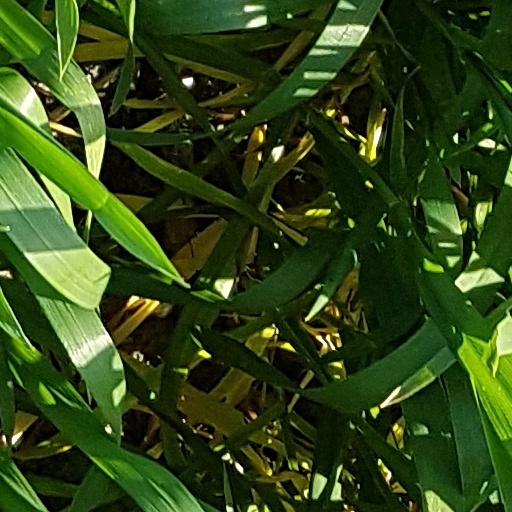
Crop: wheat